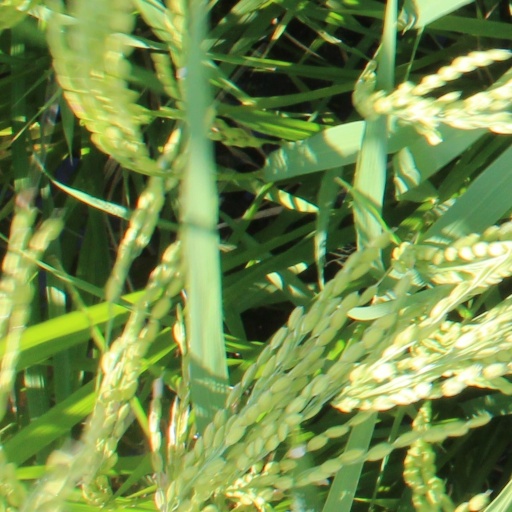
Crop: rice